What's New Pussycat?

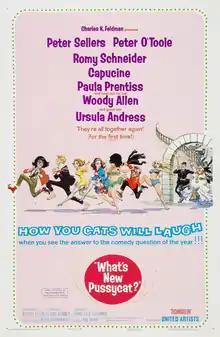
Theatrical release poster by Frank Frazetta

What's New Pussycat? is a 1965 screwball comedy film directed by Clive Donner, written by Woody Allen in his first produced screenplay, and starring Allen in his acting debut, along with Peter Sellers, Peter O'Toole, Romy Schneider, Capucine, Paula Prentiss, and Ursula Andress.